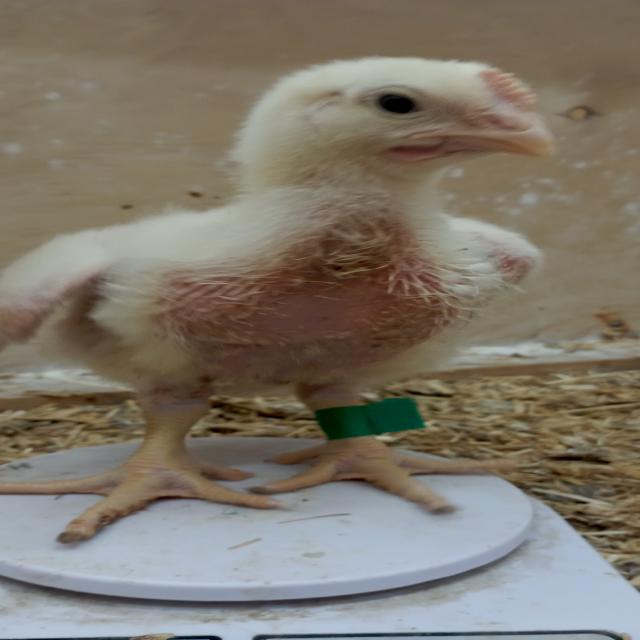
Weight: 679 g